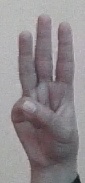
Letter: thaa